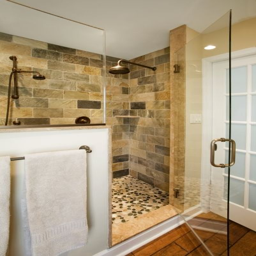
slate was used within this custom shower , painting the walls with a multitude of colors and tones .